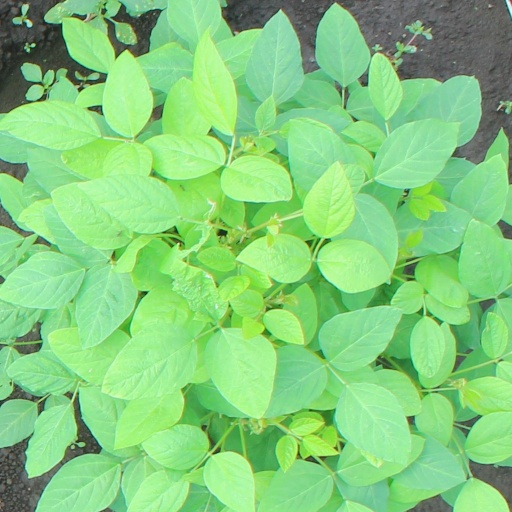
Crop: soybean